Fraction of Turkic regions

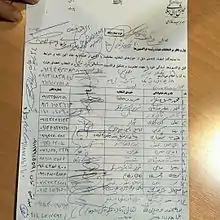
Foundation protocol of the fraction of Turkic regions of Iranian Parliament

Fraction of Turkic regions is a cross-factional parliamentary group in the Iranian Parliament, established in 30 October 2016 by Iranian Turkic representatives. On 26 August 2016, 42 Turkic members of the Iranian parliament wrote a letter to Iranian President Hassan Rouhani, requesting that the "Turkic Language and Literature" course be added to the curriculum of primary and secondary schools. When the request was not met positively, this group of 42 people called other Turkic deputies to come together and established the "Fraction of Turkic regions", consisting of 100 deputies. This fraction formally claims to have 100 parliamentary members, however privately its members have admitted to have only 60 of overall 290 parliament members within their faction. Reformist Masoud Pezeshkian has been selected as leader of fraction and hard-liner Nader Ghazipour and Reza Karimi as 1st and 2d deputy respectively. Zahra Saei, a female MP from Tabriz, was also elected as the group spokesperson.